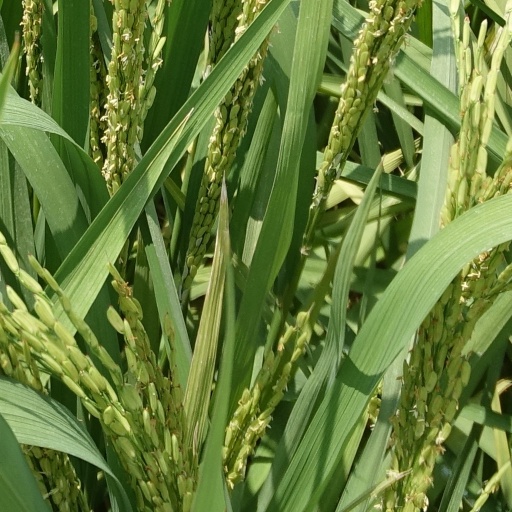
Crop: rice